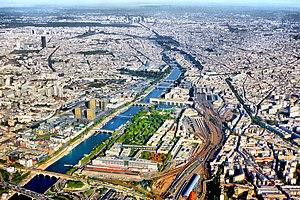
Le quartier de Bercy est le 47ᵉ quartier administratif de Paris, situé dans le 12ᵉ arrondissement.